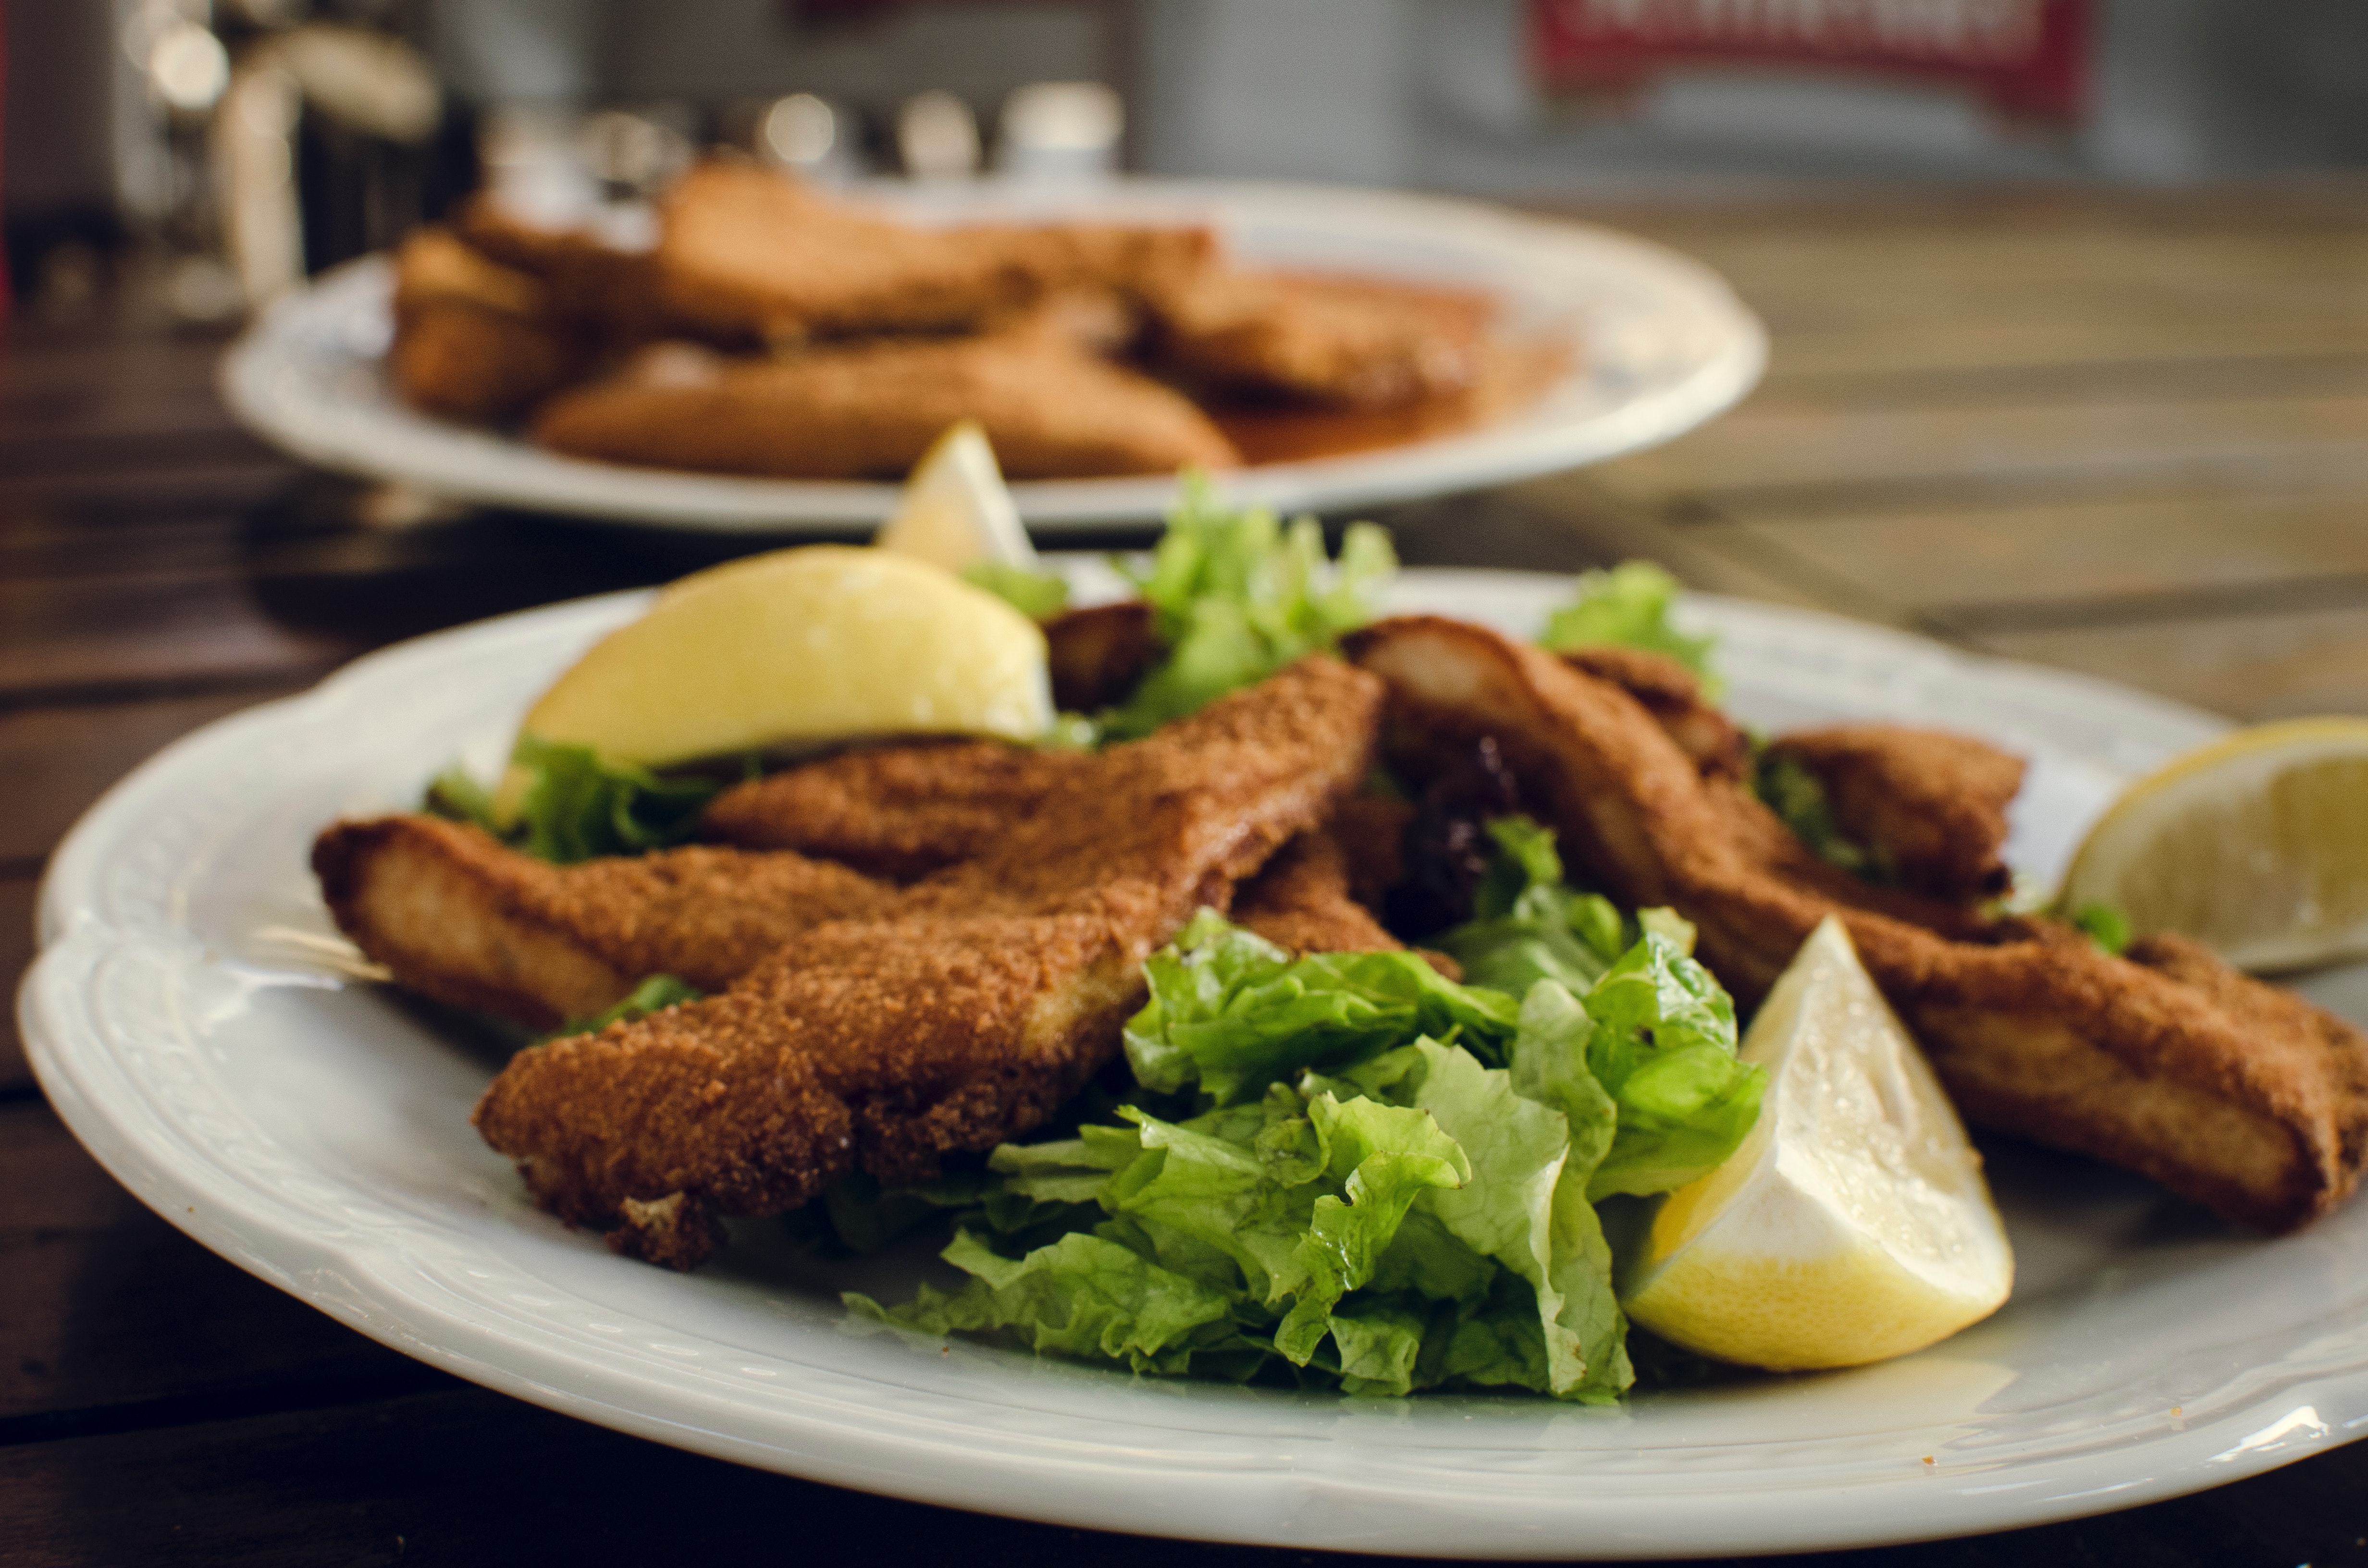
dish, food, cuisine, fried food, ingredient, fish and chips, produce, meat, fish fry, side dish, fried chicken, salad, schnitzel, British cuisine, deep frying, fast food, mediterranean food, american food, appetizer